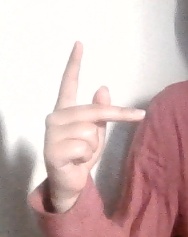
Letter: dha